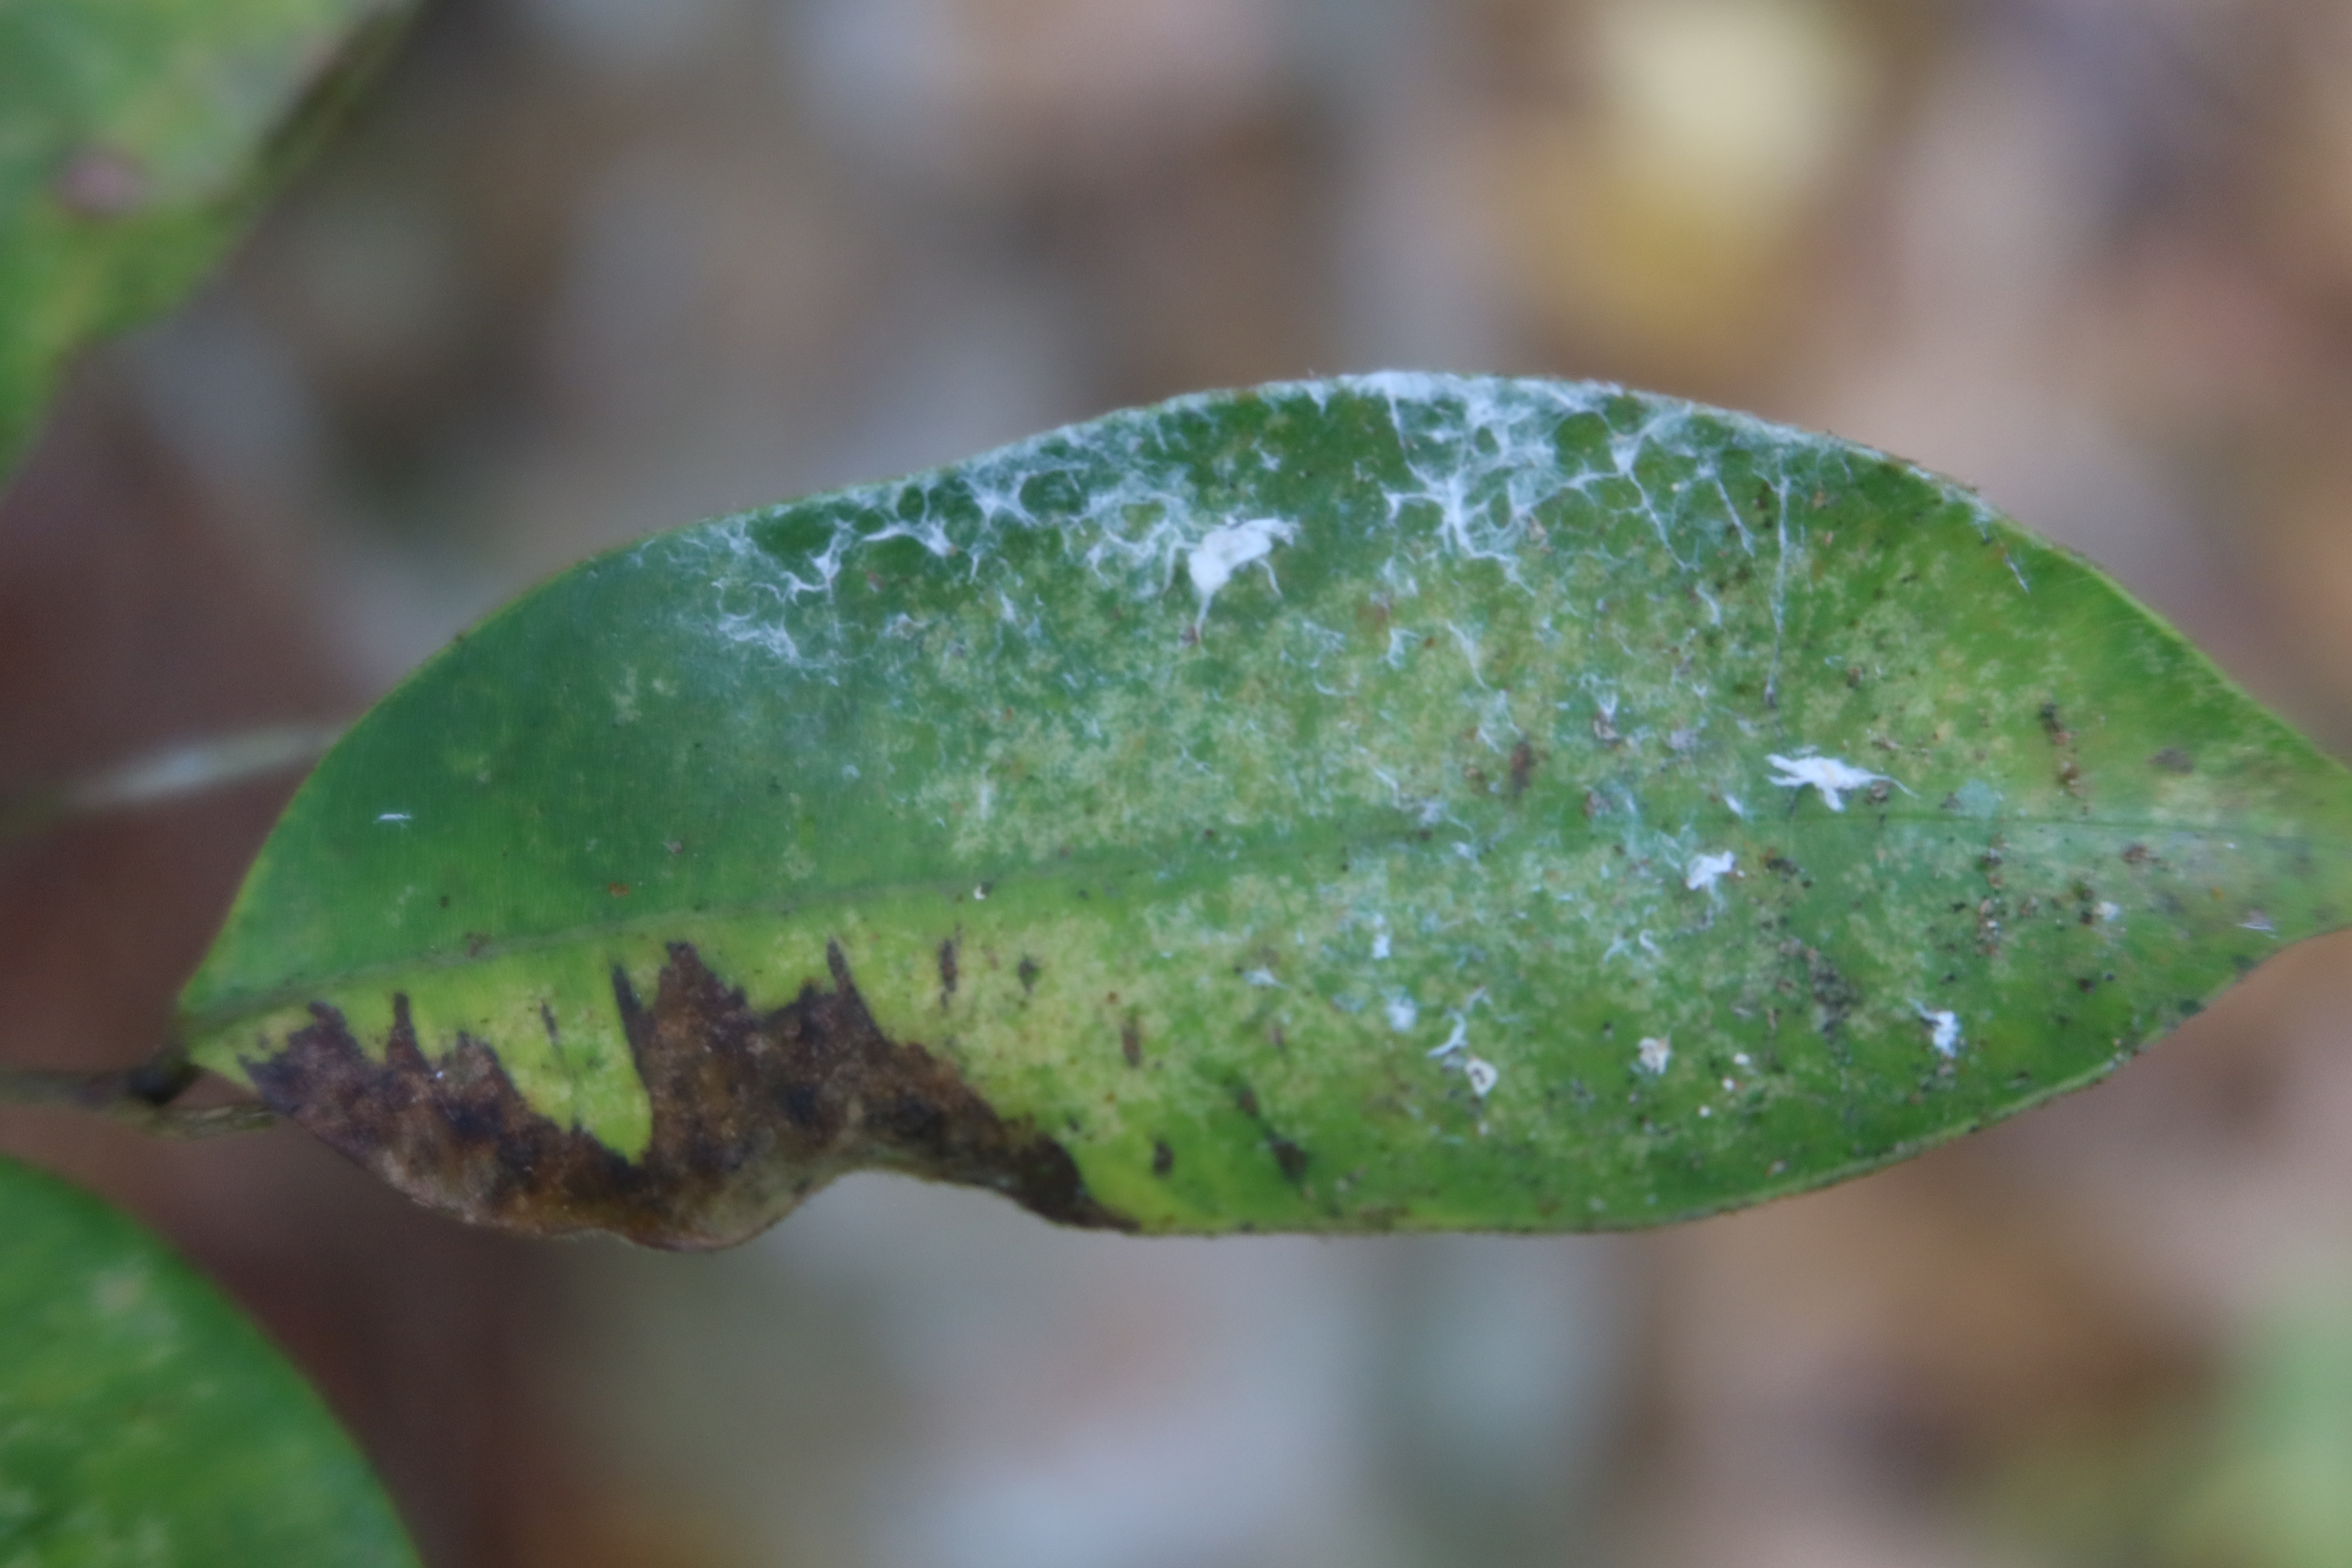
Label: Anthracnose